Raoued Operation

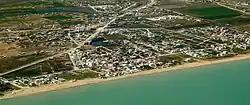
An aerial view of Raoued in 2012

The Raoued operation ("") was an anti-terrorist operation that was conducted in February 2014 in Raoued, Tunisia against Salafist extremists.